Lisa Aschan

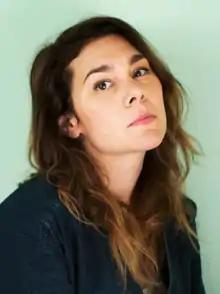
Lisa Aschan (2011)

Daria Sofia Elisabeth "Lisa" Aschan (born 28 February 1978) is a Swedish film director and screenwriter. Aschan went to film school in Stockholm and Denmark. During her studies, she became known for a commercial series called "Fuck the Rapist!" about a rape-protection. She worked as a director's assistant before releasing her first feature film, "Apflickorna", in 2011, which garnered numerous film festival awards. In 2011, she was also awarded a 5million Swedish kronor award by the Stockholm Film Festival' for her new project, "Det vita folket (The White People)", a science fiction-inspired story about government deportation camps. However, Aschan declined the money for the film, which later premiered in 2015. At Sweden's 2016 Guldbaggen Awards, Aschan was filmed in the audience giving the finger to Swedish cinematographer Gösta Reiland who had won the award for Best Cinematography besting Linda Wassberg in the same category for "Det vita folket".